Zac Alley

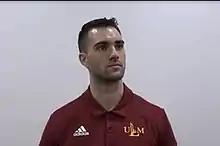

Zachary Alley is an American football coach who is currently the Assistant head coach and defensive coordinator at West Virginia. Alley won two national championships as a graduate assistant at Clemson University.